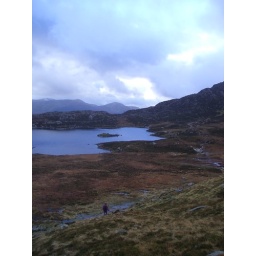
Still some blue sky in the north... and look at all those colours!